Hit and Runway

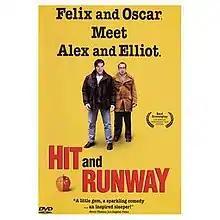

Hit and Runway is a 1999 American comedy film directed by Christopher Livingston. The film is a buddy comedy centred on the work relationship between Alex Andero (Michael Parducci), a young heterosexual Italian-American waiter, and Elliot Springer (Peter Jacobson), an older gay Jewish playwright, who meet and become friends despite their differences as they collaborate on Alex's idea for a screenplay about an undercover police officer posing as a fashion model.